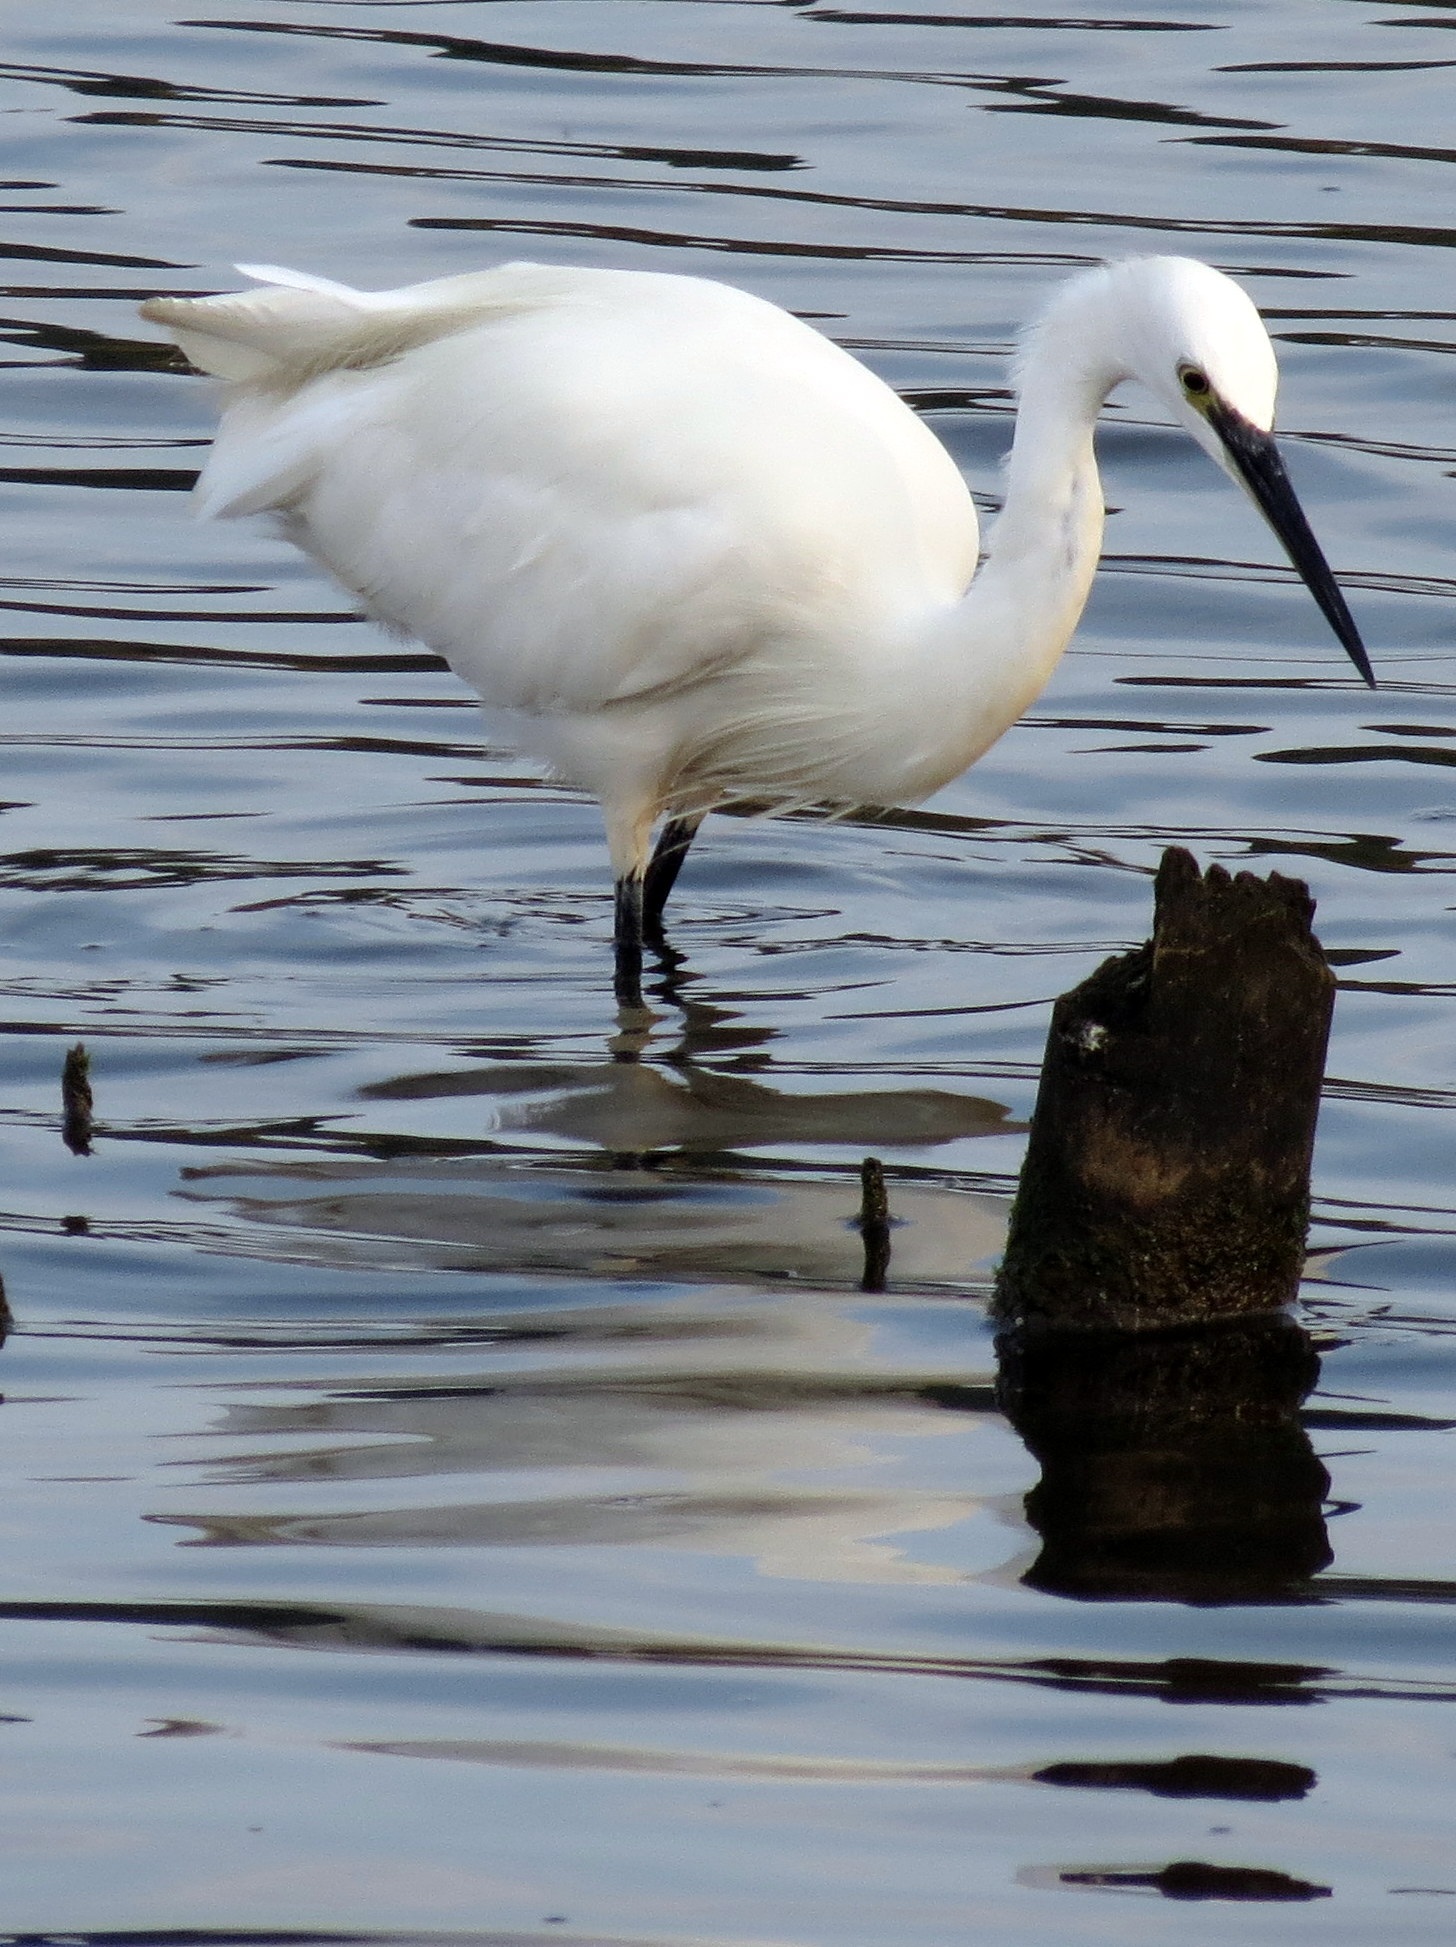
water, nature, bird, wing, white, wildlife, reflection, beak, fauna, uk, feathers, little, vertebrate, british, egret, heron, estuary, great egret